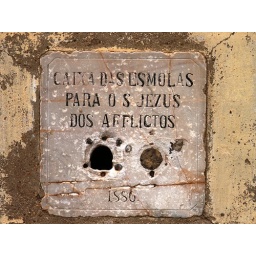
Charity box on a side wall of a church in Elvas